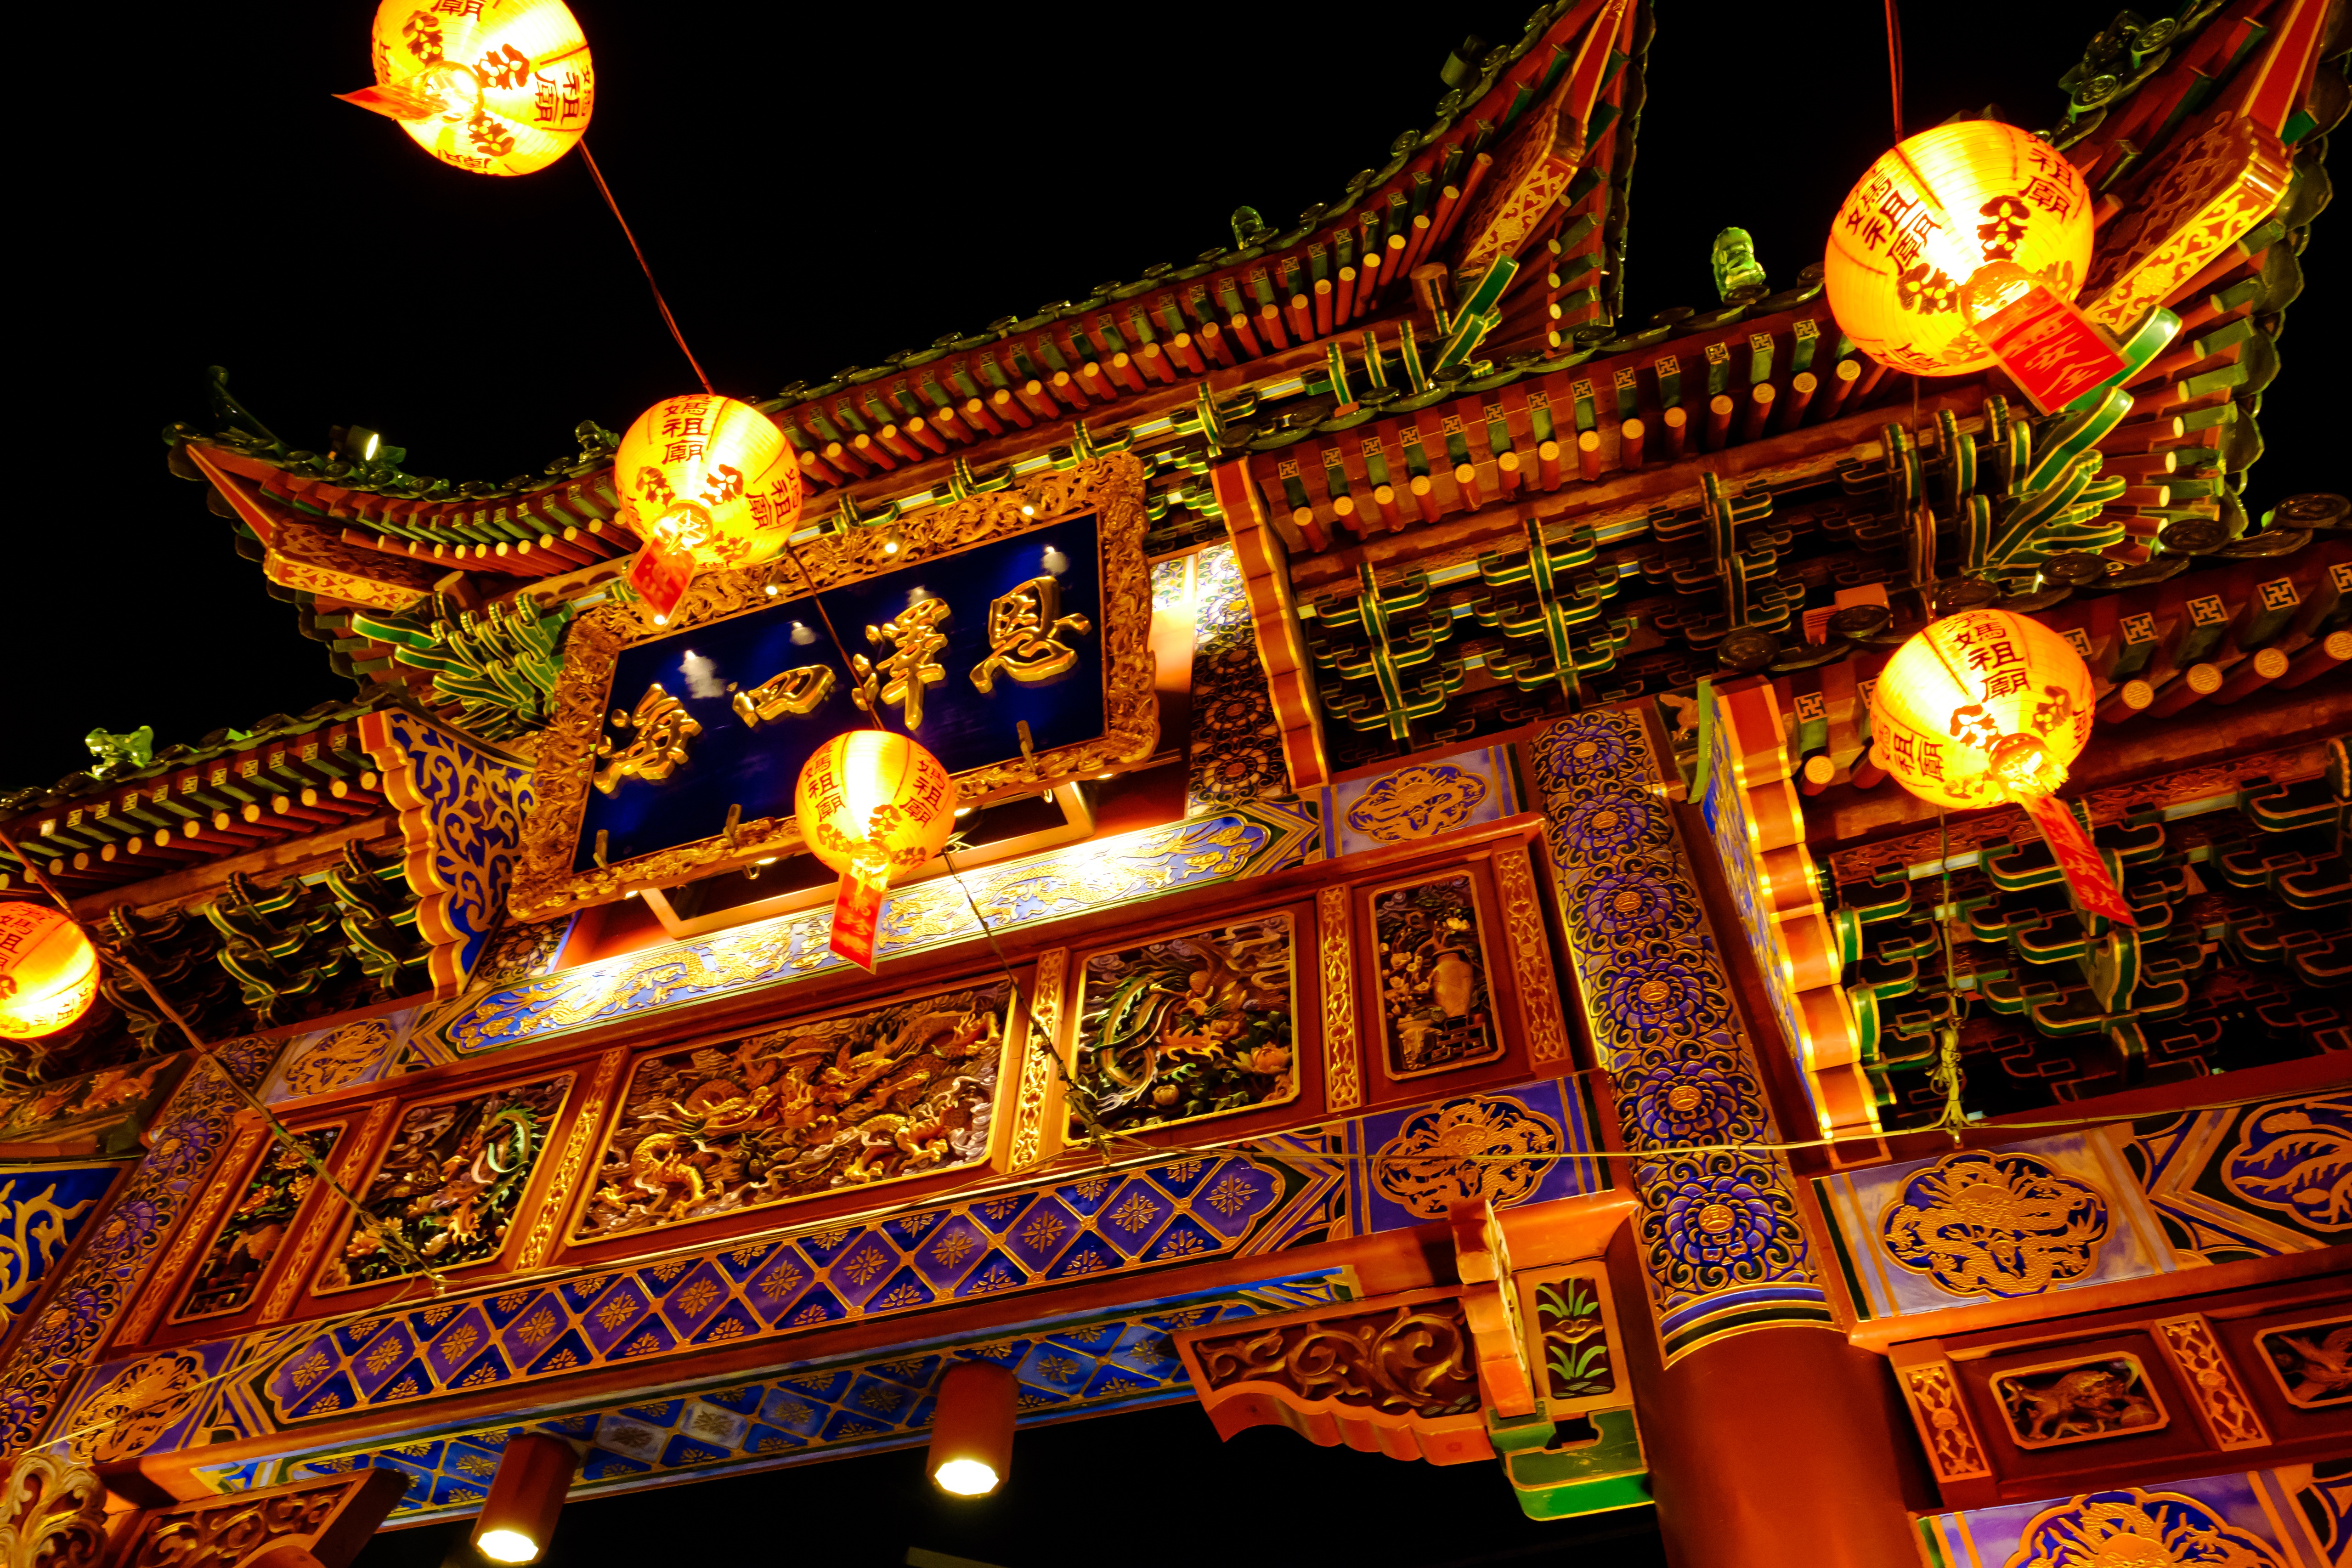
night, building, lamp, lighting, place of worship, china town, temple, shrine, yokohama, chinatown, kanagawa japan, hindu temple, former town